Folded Reed–Solomon code

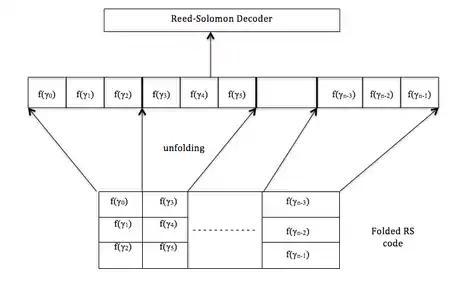
Decoding a folded Reed–Solomon code

The above definition is made more clear by means of the diagram with formula_29, where formula_28 is the folding parameter.